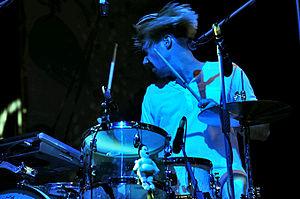
Death from Above, également connu sous le nom de Death from Above 1979, est un groupe de rock indépendant canadien, originaire de Toronto, en Ontario. Les membres sont Jesse F. Keeler et Sebastien Grainger. Formé en 2001 puis officiellement séparé en 2006, le groupe s'est reformé en 2011.